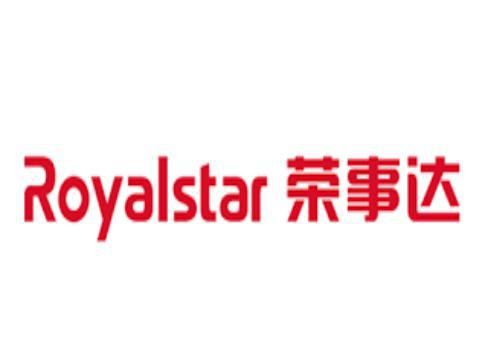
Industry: Necessities